Douliu railway station

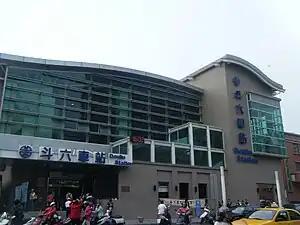

Douliu is a railway station in Yunlin County, Taiwan served by Taiwan Railways. Yunlin HSR station can be accessed here by bus.